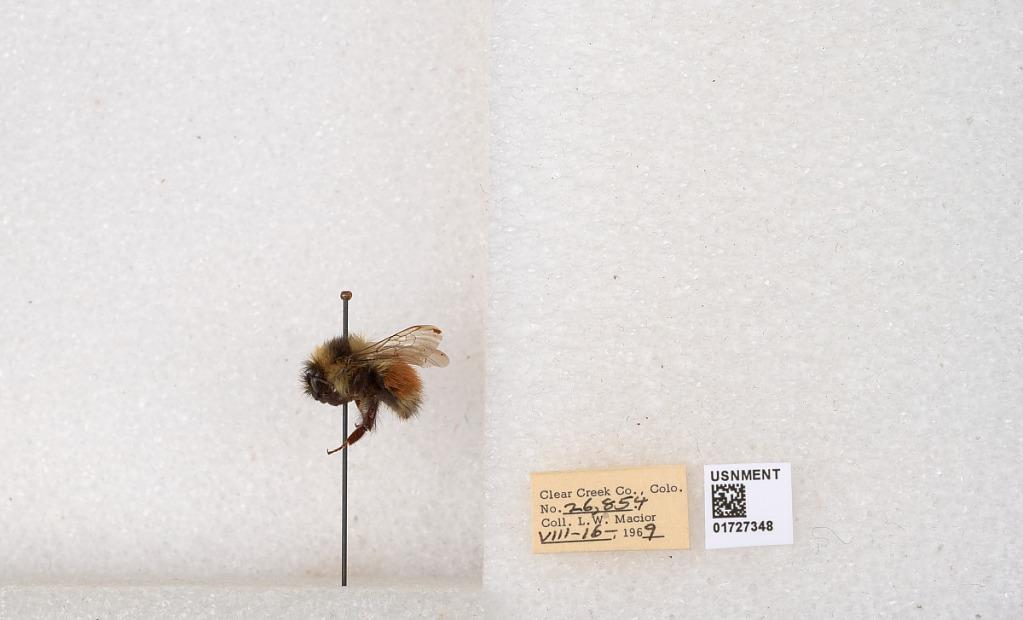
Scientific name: Bombus (Pyrobombus) sylvicola Kirby
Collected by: L. Macior
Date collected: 1969-8-16
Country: United States
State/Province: Colorado
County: Clear Creek
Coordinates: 39.7006, -105.694